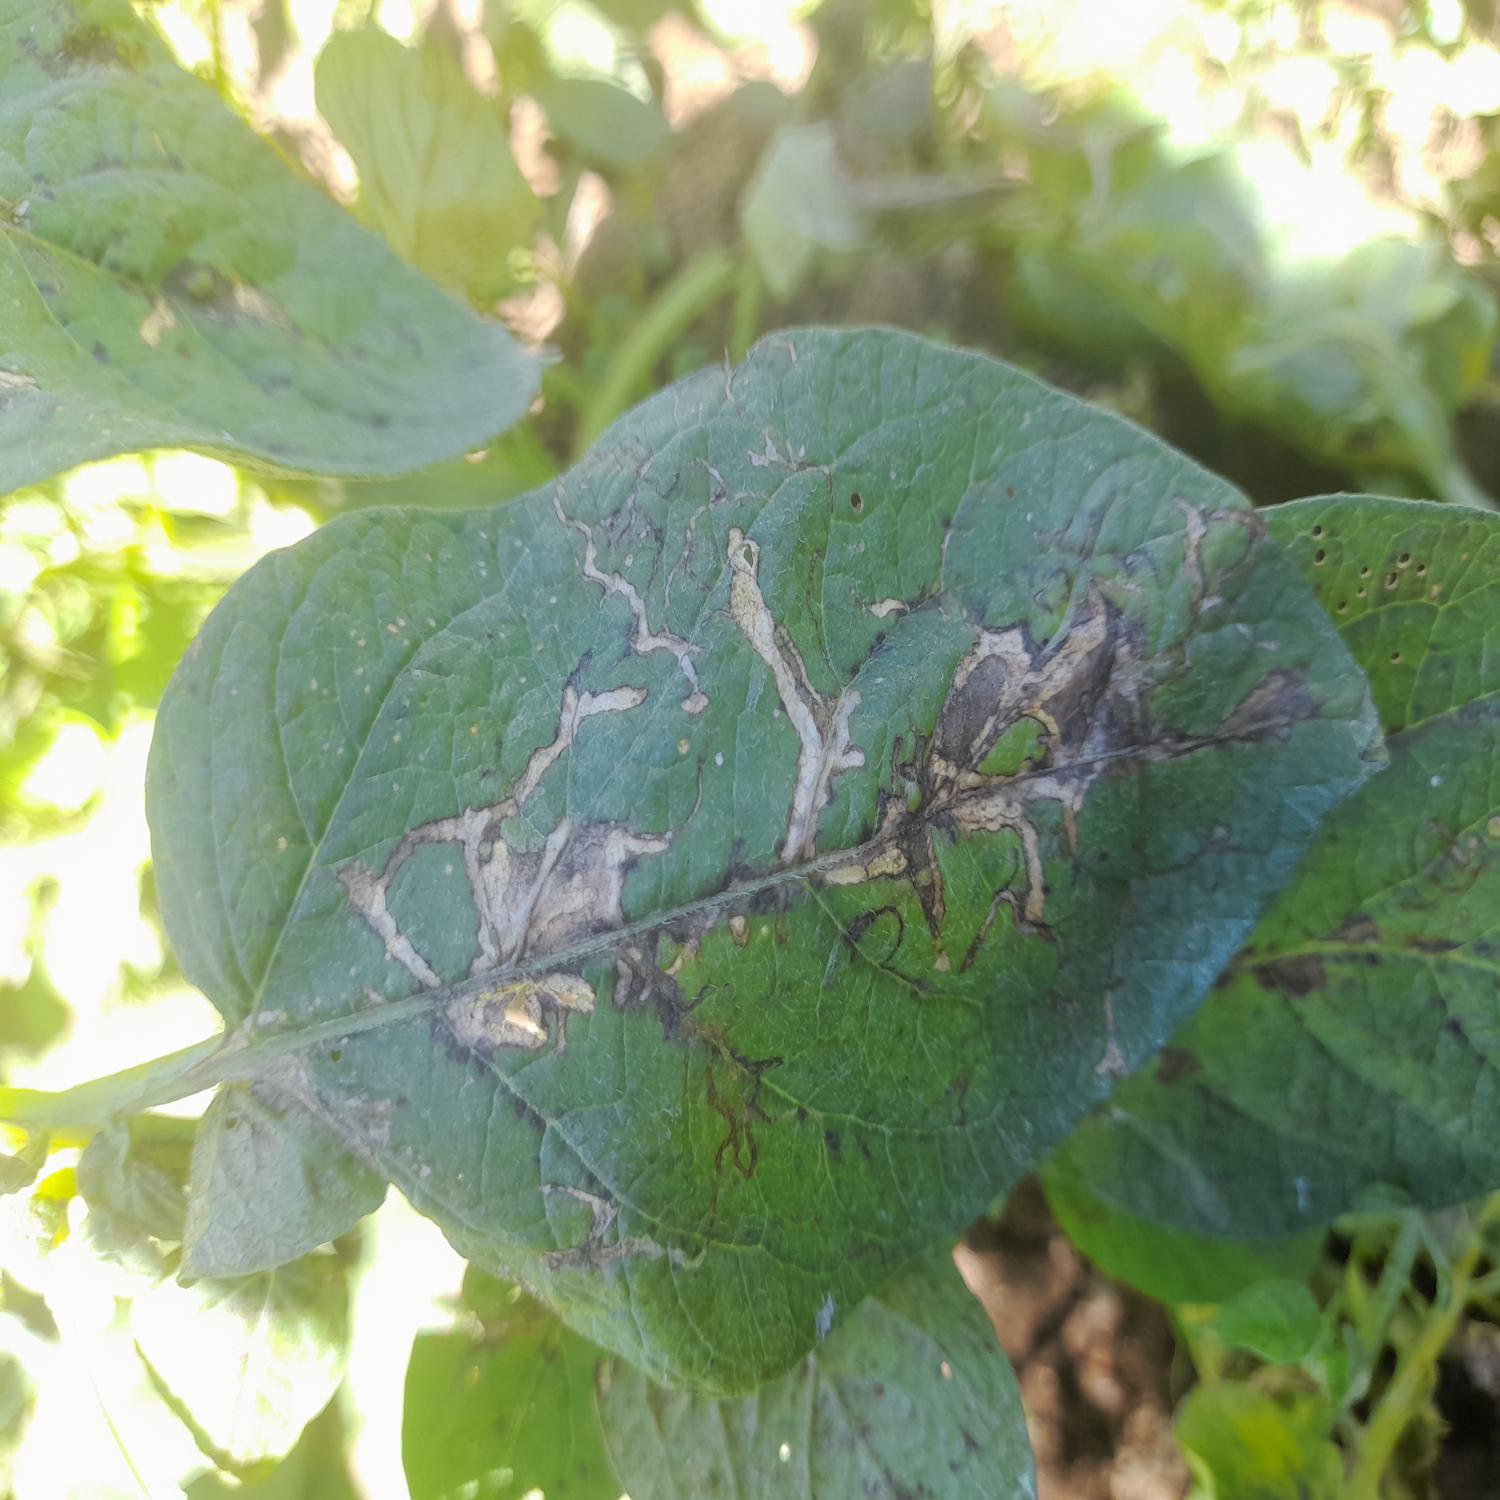
Label: Pest